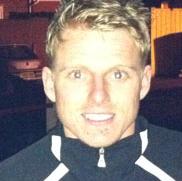
Age: 21